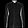
Label: Shirt